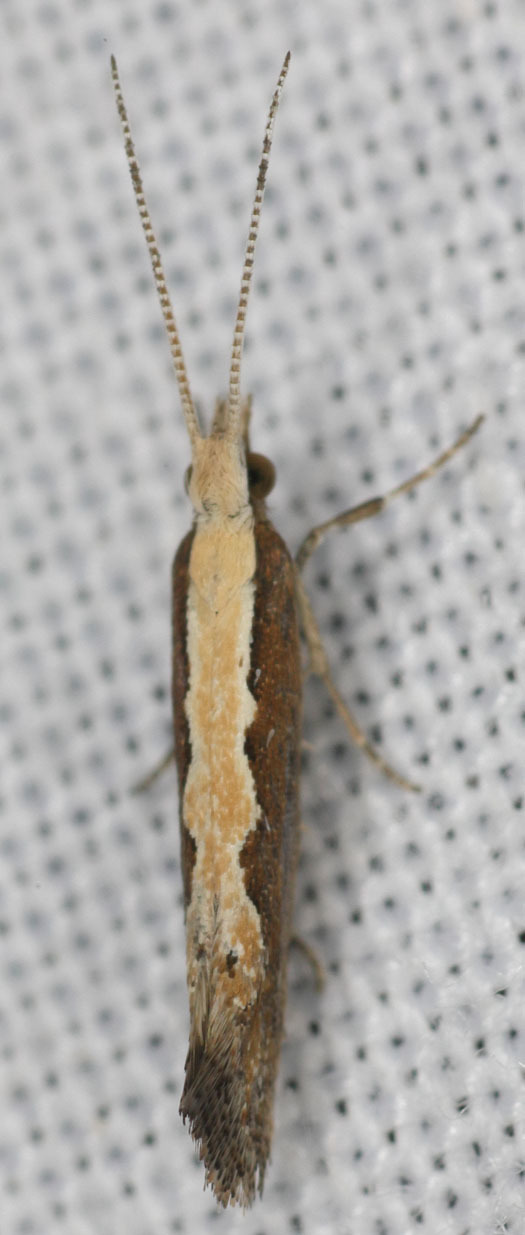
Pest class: diamondback_moth